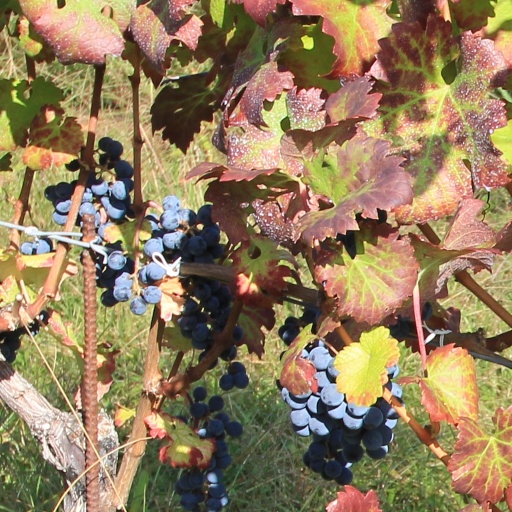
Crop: grape